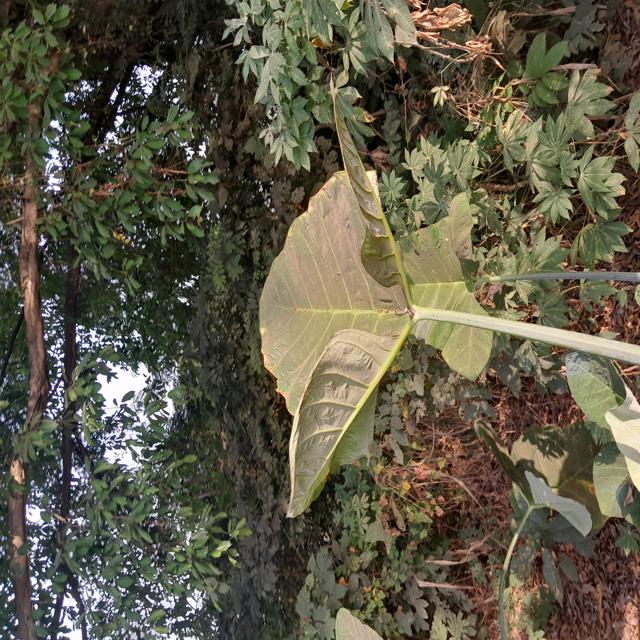
Label: Healthy